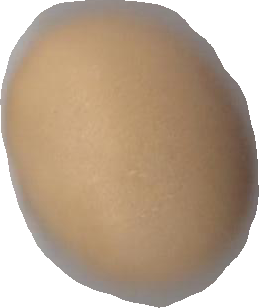
Variety: Grobogan